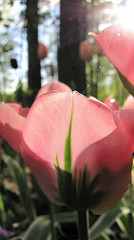
Flower: tulip